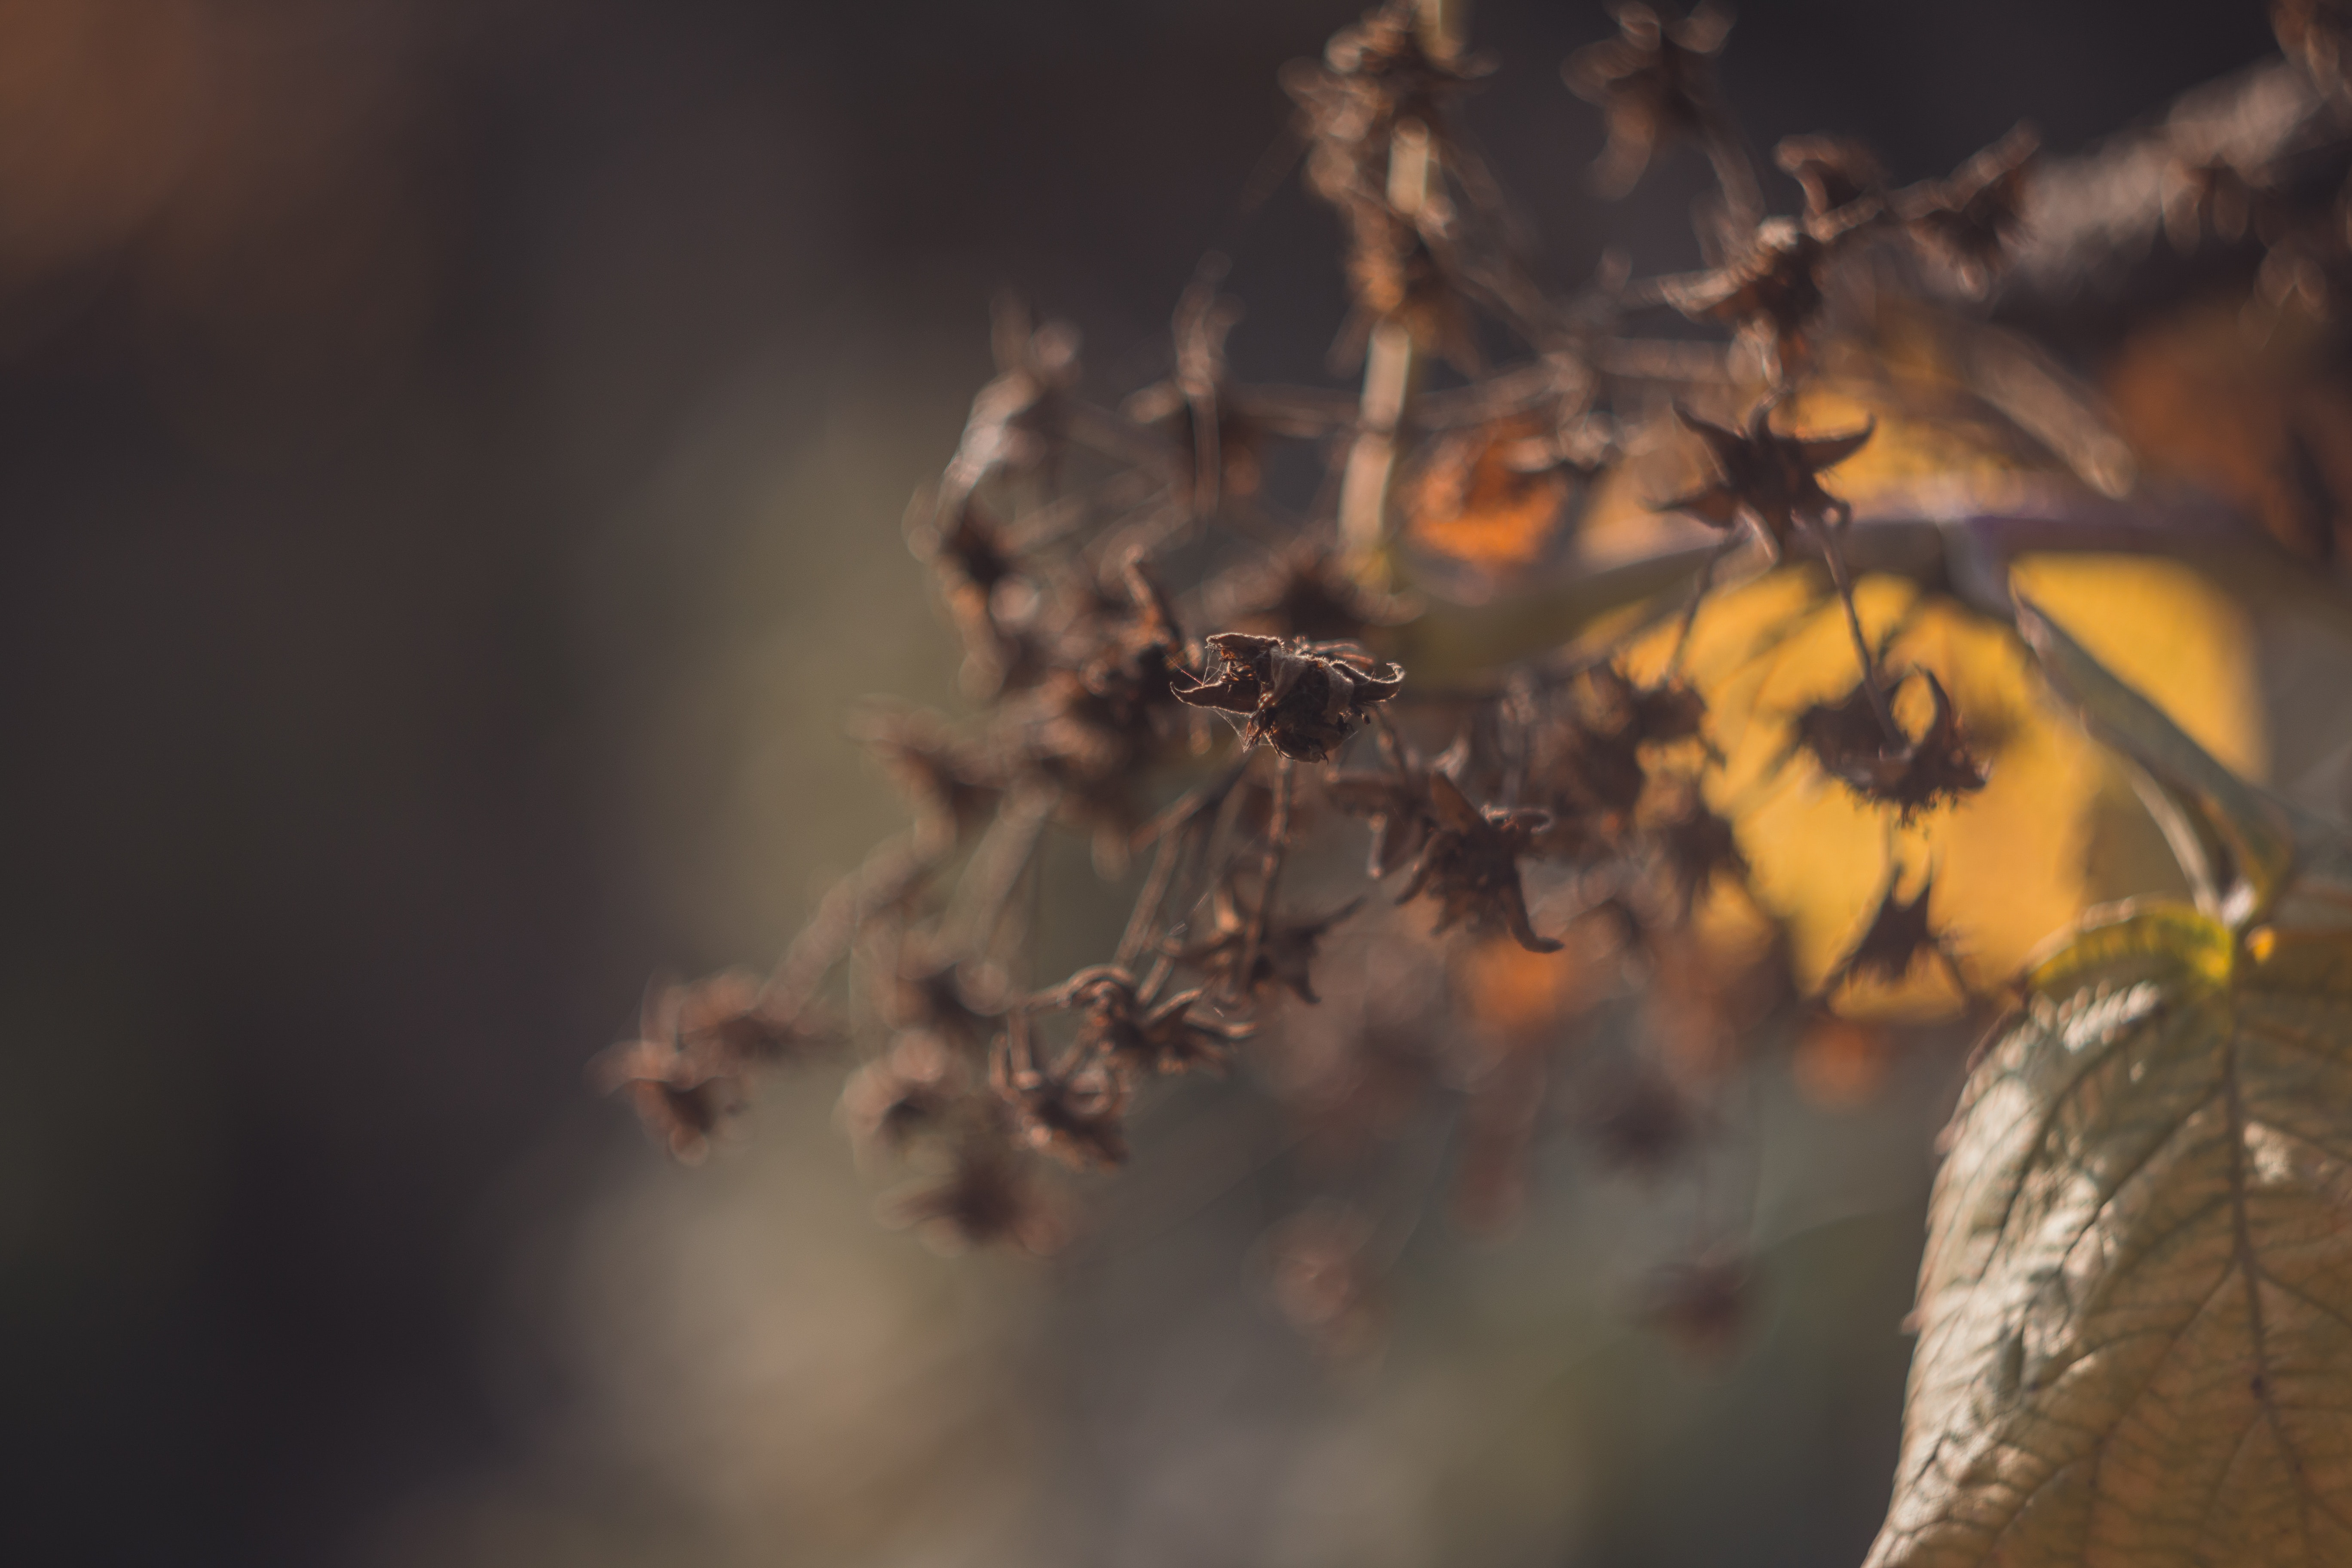
nature, leaf, branch, yellow, orange, natural environment, sky, brown, tree, plant, macro photography, twig, spring, close up, sunlight, flower, wildlife, wood, autumn, photography, forest, landscape, plant stem, night, thorns, spines, and prickles, wildflower